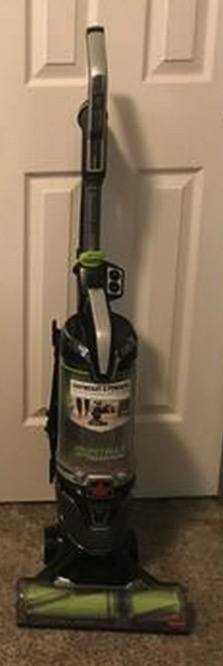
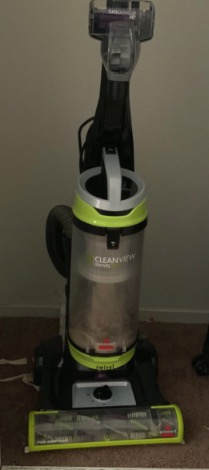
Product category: items_vacuum
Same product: no